2007 East Timorese parliamentary election

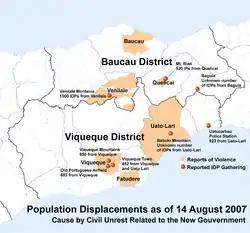
Population Displacements 2007 after announcement of new government

An estimated 600 houses and confirmed 142 were burnt by marauding mobs. The majority of the damage was experienced in the areas where Fretilin's support is strongest between Viqueque and Baucau. A few buildings in Dili were also torched. In Baucau, police said that over 50 people had been arrested for arson.